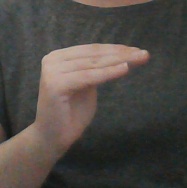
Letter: haa